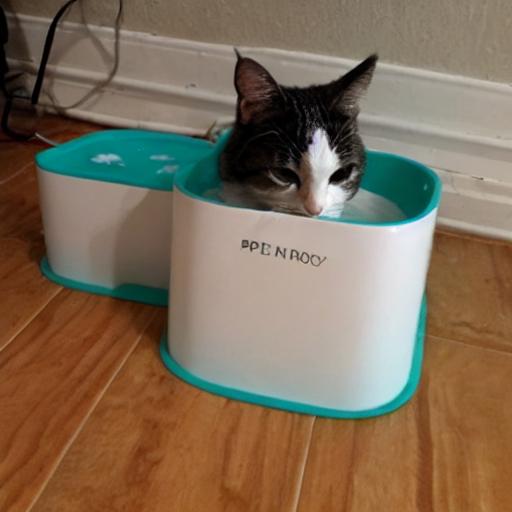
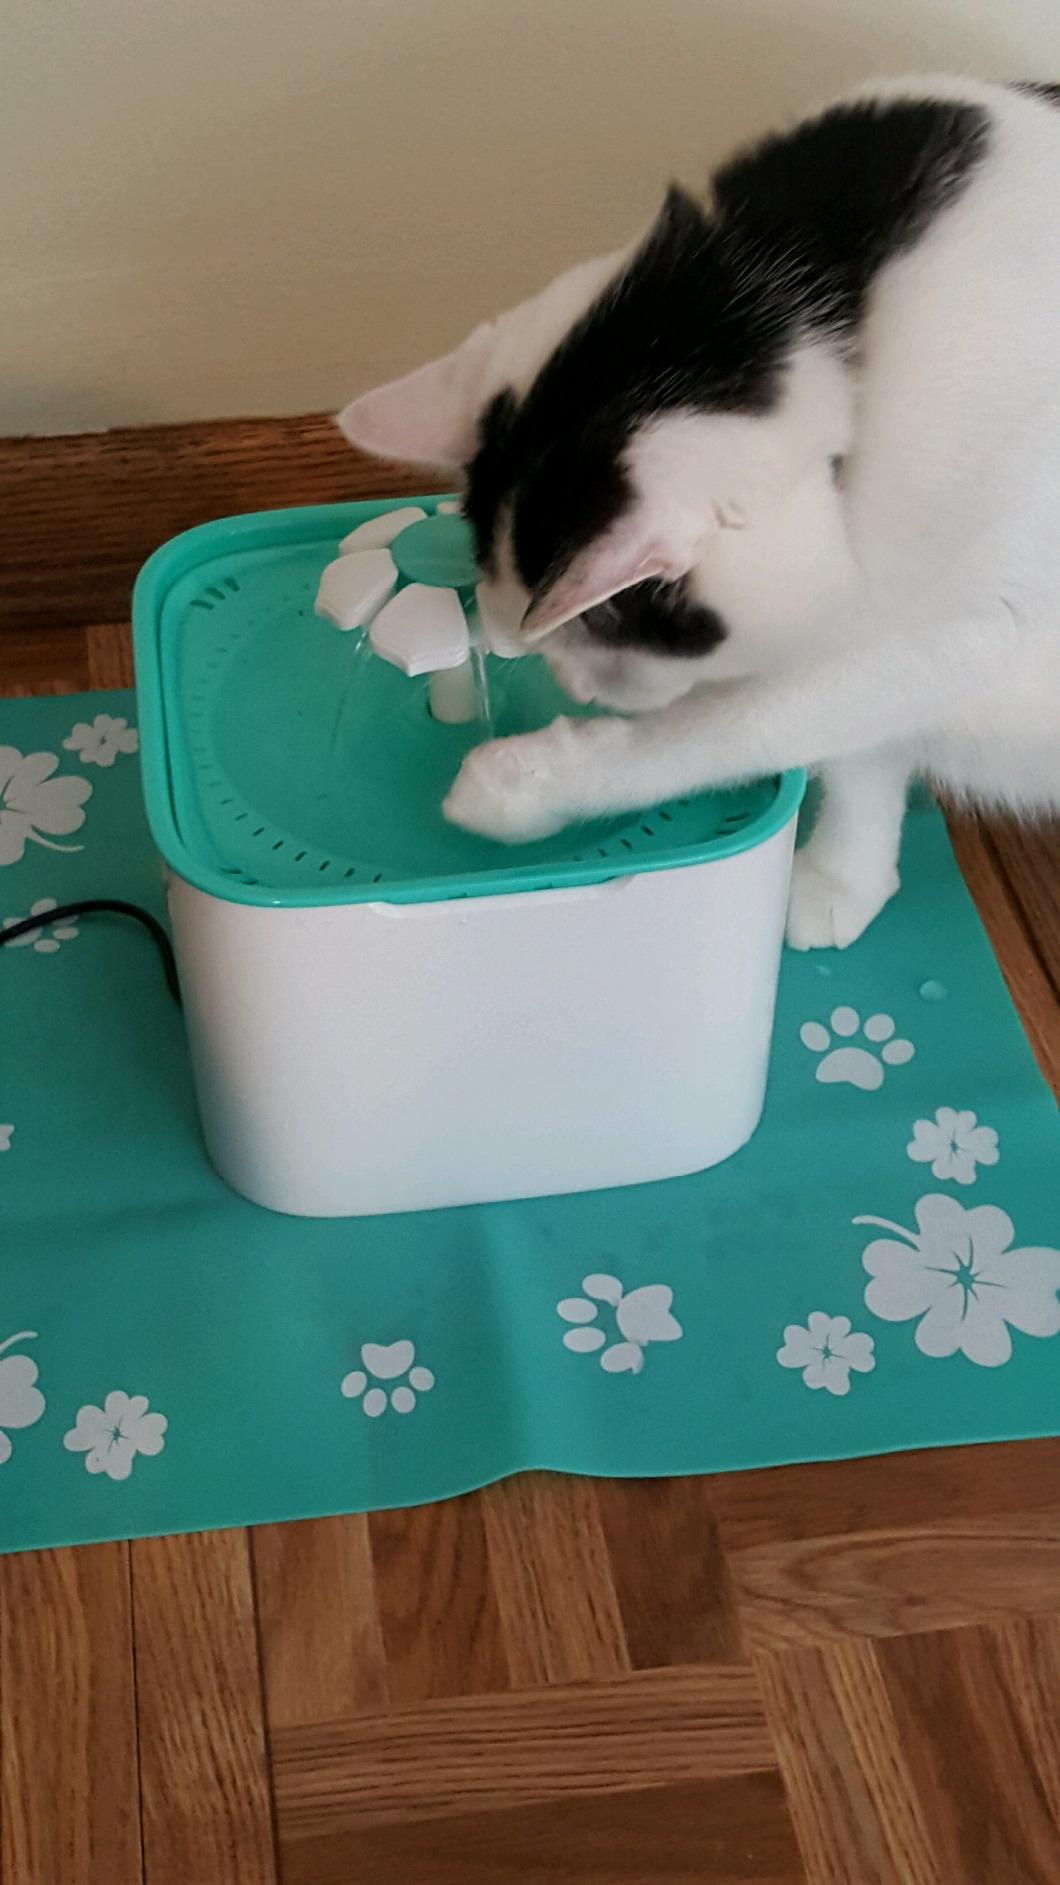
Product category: items_bowl
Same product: no